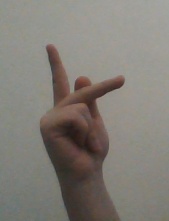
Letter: dha